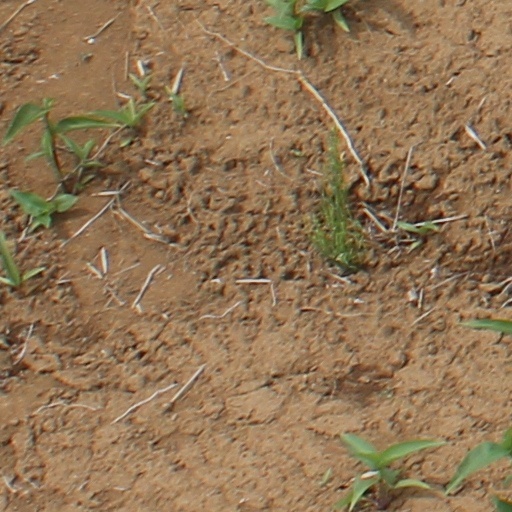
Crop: wheat